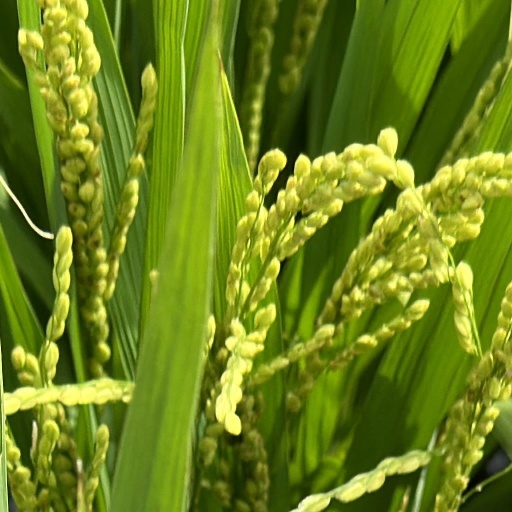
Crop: rice